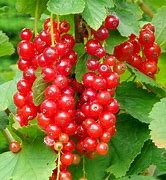
Label: redcurrant